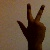
The image shows a hand gesture representing the number 3 in Indian Sign Language.